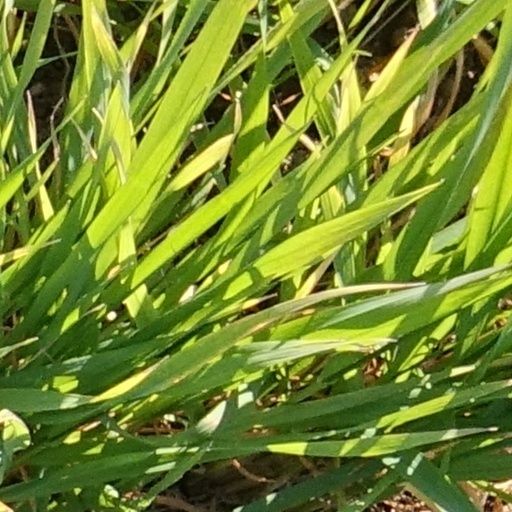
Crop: wheat